Indian Super League

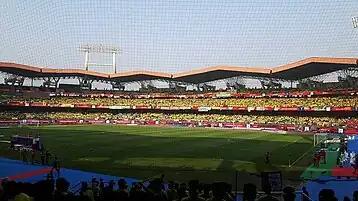
2016 ISL Final at Jawaharlal Nehru International Stadium, Kochi

For the first three seasons Atlético de Kolkata emerged as the dominant team by finishing in the top four every year, and winning the Final twice (2014 and 2016) by defeating Kerala Blasters both times.